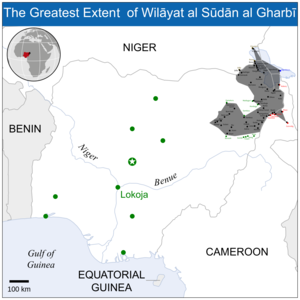
Boko Haram
Den største udbredelse af det område, Boko Haram har haft kontrol over, i januar 2015, vist med mørkegråt.
Boko Haram, kalder sig selv Wilāyat Gharb Ifrīqīyyah, tidligere kaldet Jamā'at Ahl as-Sunnah lid-Da'wah wa'l-Jihād' er en militant nigeriansk islamistisk gruppe under ledelse af Abubakar Shekau. Boko Haram blev grundlagt i 2002, i marts 2015 blev gruppen en del af Islamisk Stat. Militsens mål er at indføre Sharia-lovene i hele Nigeria, og gruppen er i konflikt med både regeringen og de kristne i landet. Lokalbefolkningen kalder ofte gruppens medlemmer for «talibanere».